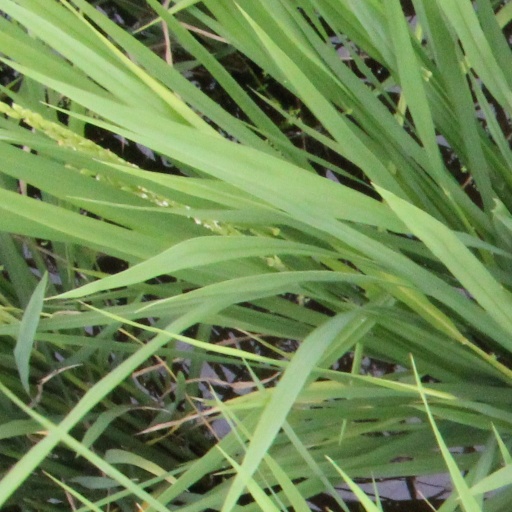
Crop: rice